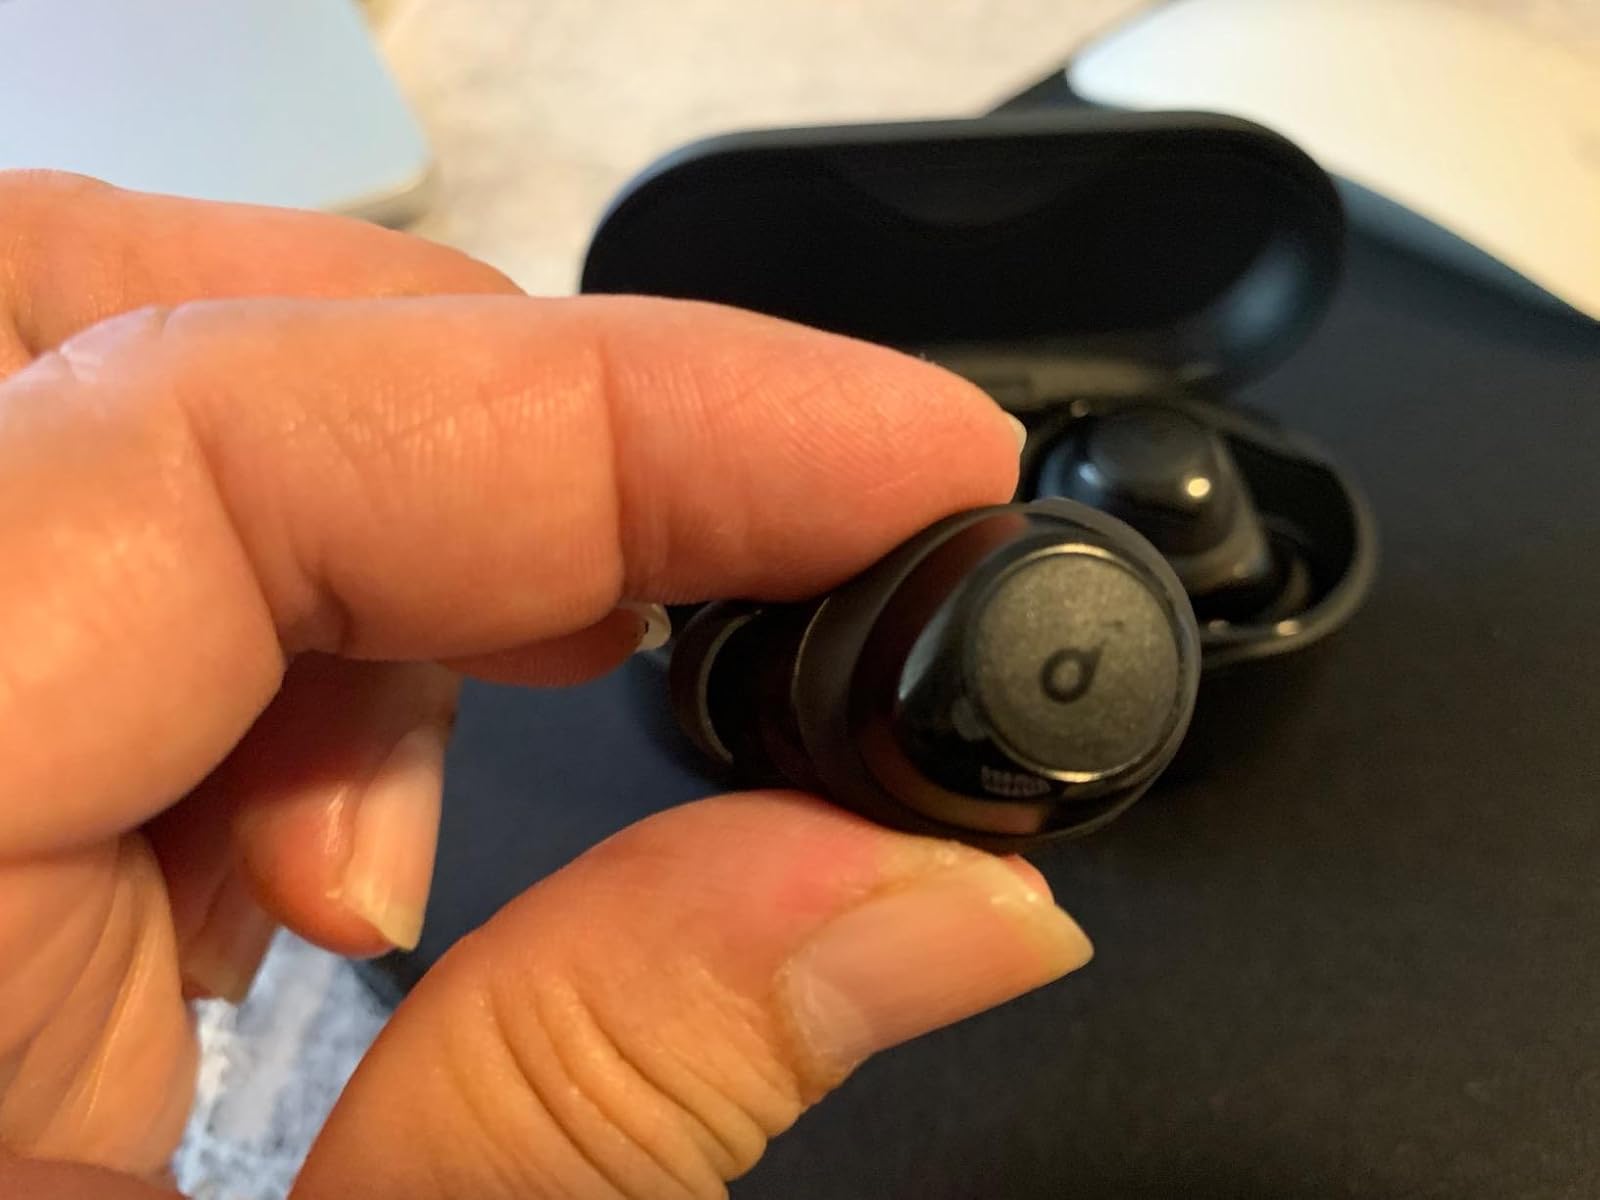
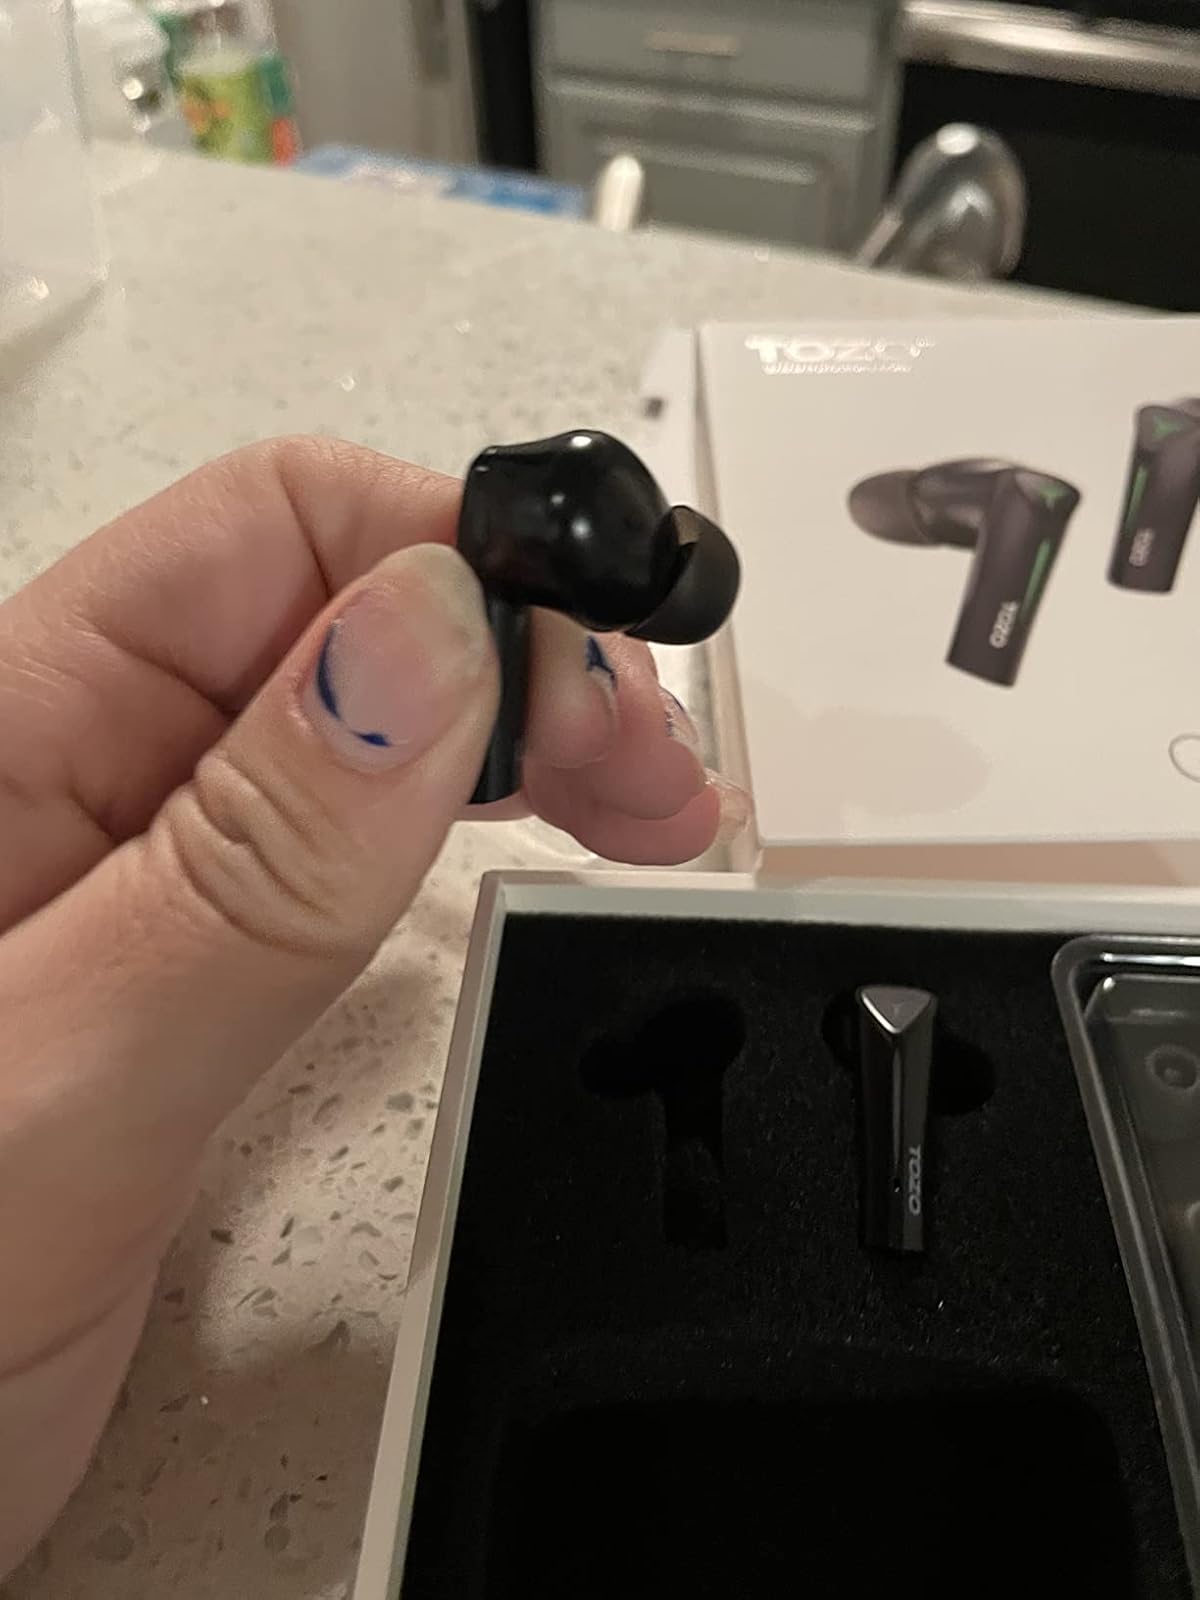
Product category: earbuds
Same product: no